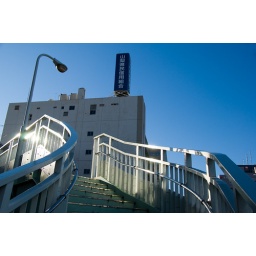
Pedestrian Crossing, Kofu. A great way to cross a street if have the muscles in your legs...it's quite a climb.